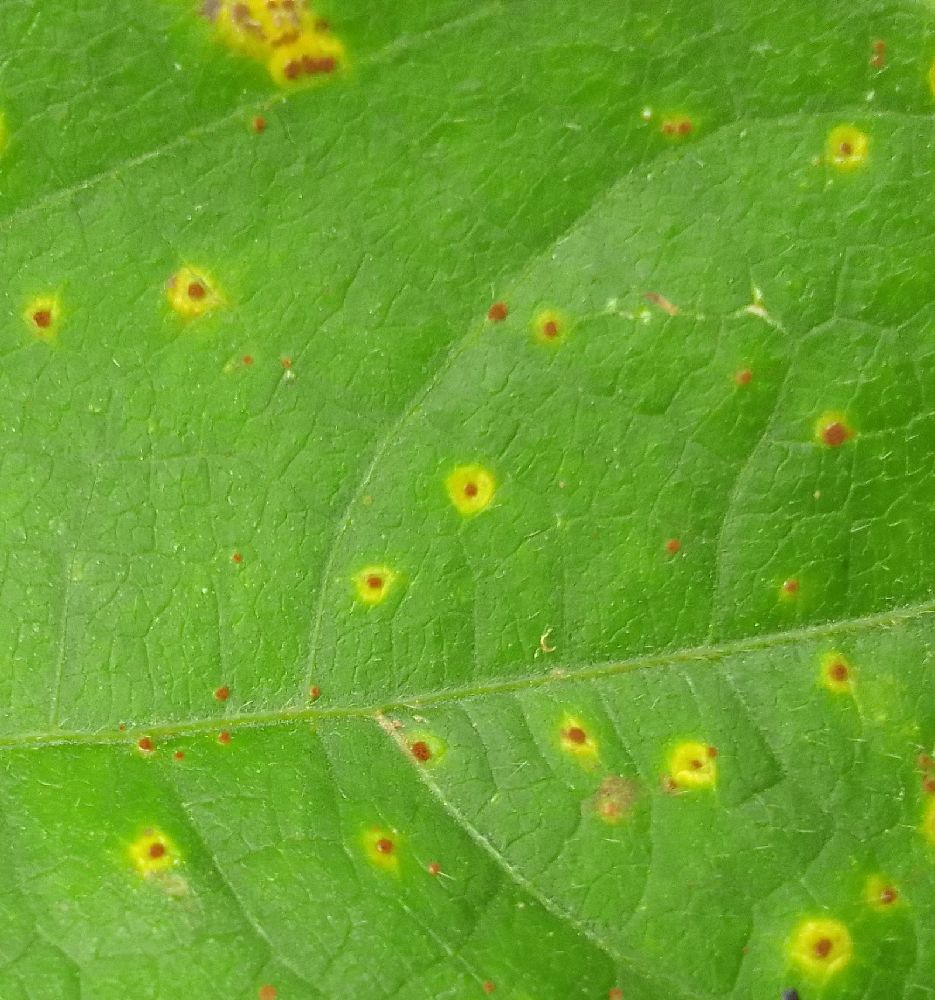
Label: rust